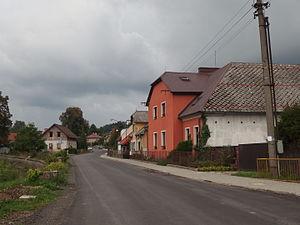
Lhota u Vsetína est une commune du district de Vsetín, dans la région de Zlín, en Tchéquie. Sa population s'élevait à 793 habitants en 2018.